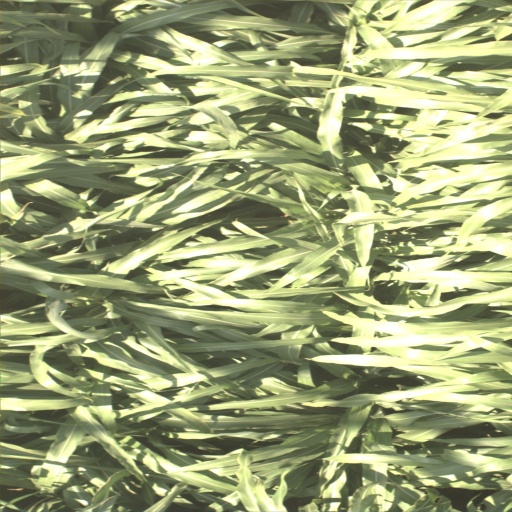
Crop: sorghum